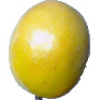
Label: maracuja